Sky position (RA, Dec in degrees): 201.629, -1.886
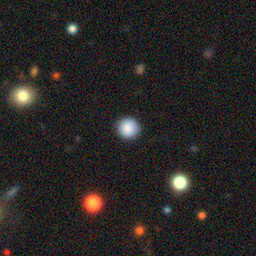
Galaxy morphology: Round Smooth Galaxies